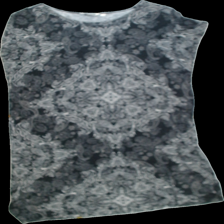
View: front
Type: Tunic
Category: Ladies
Brand: Indiska
Colors: White, Black
Material: 100%viscose
Pattern: Floral print
Cut: Regular, C-collar
Size: M
Season: All
Trend: No trend
Stains: No
Price range: <50
Recommended usage: Export